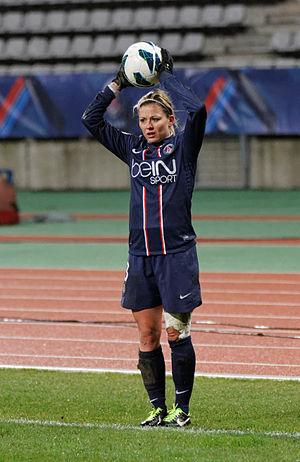
La loi 15 du football intitulée rentrée de touche est l'une des lois du jeu du football maintenues par l'International Football Association Board.